Nacho Libre

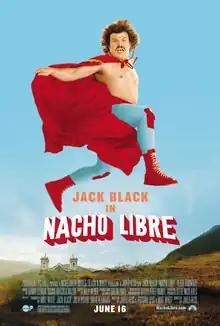
Theatrical release poster

Nacho Libre is a 2006 sports comedy family film written by Jared Hess, Jerusha Hess, and Mike White, and directed by Jared Hess. It stars Jack Black as Ignacio, a Catholic friar and secret lucha libre fan who moonlights as a luchador to earn money for the orphanage where he works. The film is loosely based on the story of Fray Tormenta ("Friar Storm", a.k.a. Rev. Sergio Gutiérrez Benítez), a real-life Mexican Catholic priest who had a 23-year career as a masked luchador to support the orphanage he directed. The film was produced by Paramount Pictures, Nickelodeon Movies, and Black & White Productions.